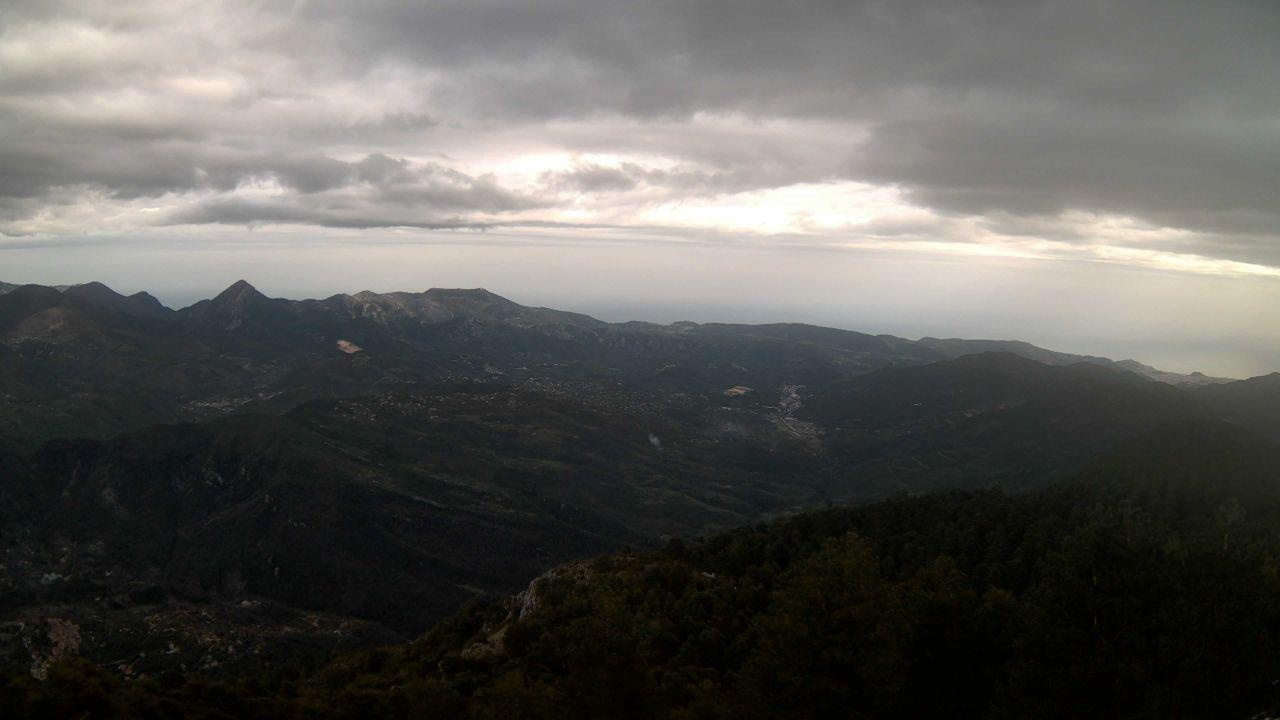
Fire: no
Smoke: yes